Bavington Hall

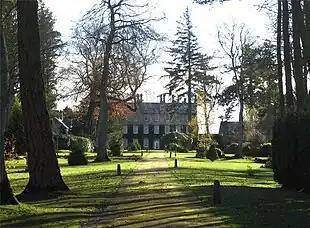
Bavington Hall

Bavington Hall is a 17th-century privately owned country house at Little Bavington in Northumberland. It is a Grade II* listed building.